Sastrugi

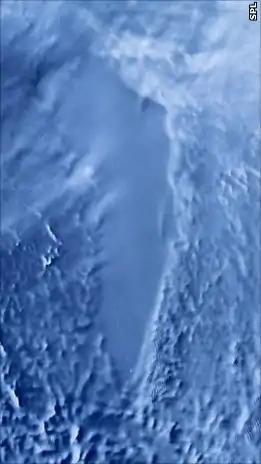
Large sastrugi seen in radar image around the south edge (left side) of Lake Vostok in Antarctica (RADARSAT, NASA). White and black colors on sastrugi are not lights and shadows; they demonstrate a difference in radioreflectivity of snow deposits on the windward and leeward sides of a sastruga.

Under the action of steady wind, free snow particles accumulate and drift like the sand grains in barchan dunes, and the resulting drifting snow shapes are also popularly referred to as "barchans". Inuit of Canada call them "kalutoqaniq". When winds slacken, the drifted formations consolidate via sublimation and recrystallization. Subsequent winds erode kalutoqaniq into the sculptured forms of sastrugi. Inuit call large sculpturings "kaioqlaq" and small ripples "tumarinyiq". Further erosion may turn "kaioqlaq" back into drifting "kalutoqaniq". An intermediate stage of erosion is "mapsuk", an overhanging shape. On the windward side of a ridge, the base erodes faster than the top, producing a shape like an anvil tip pointing upwind.